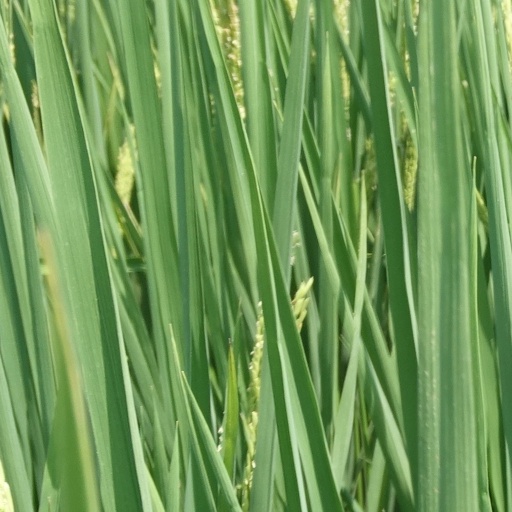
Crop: rice